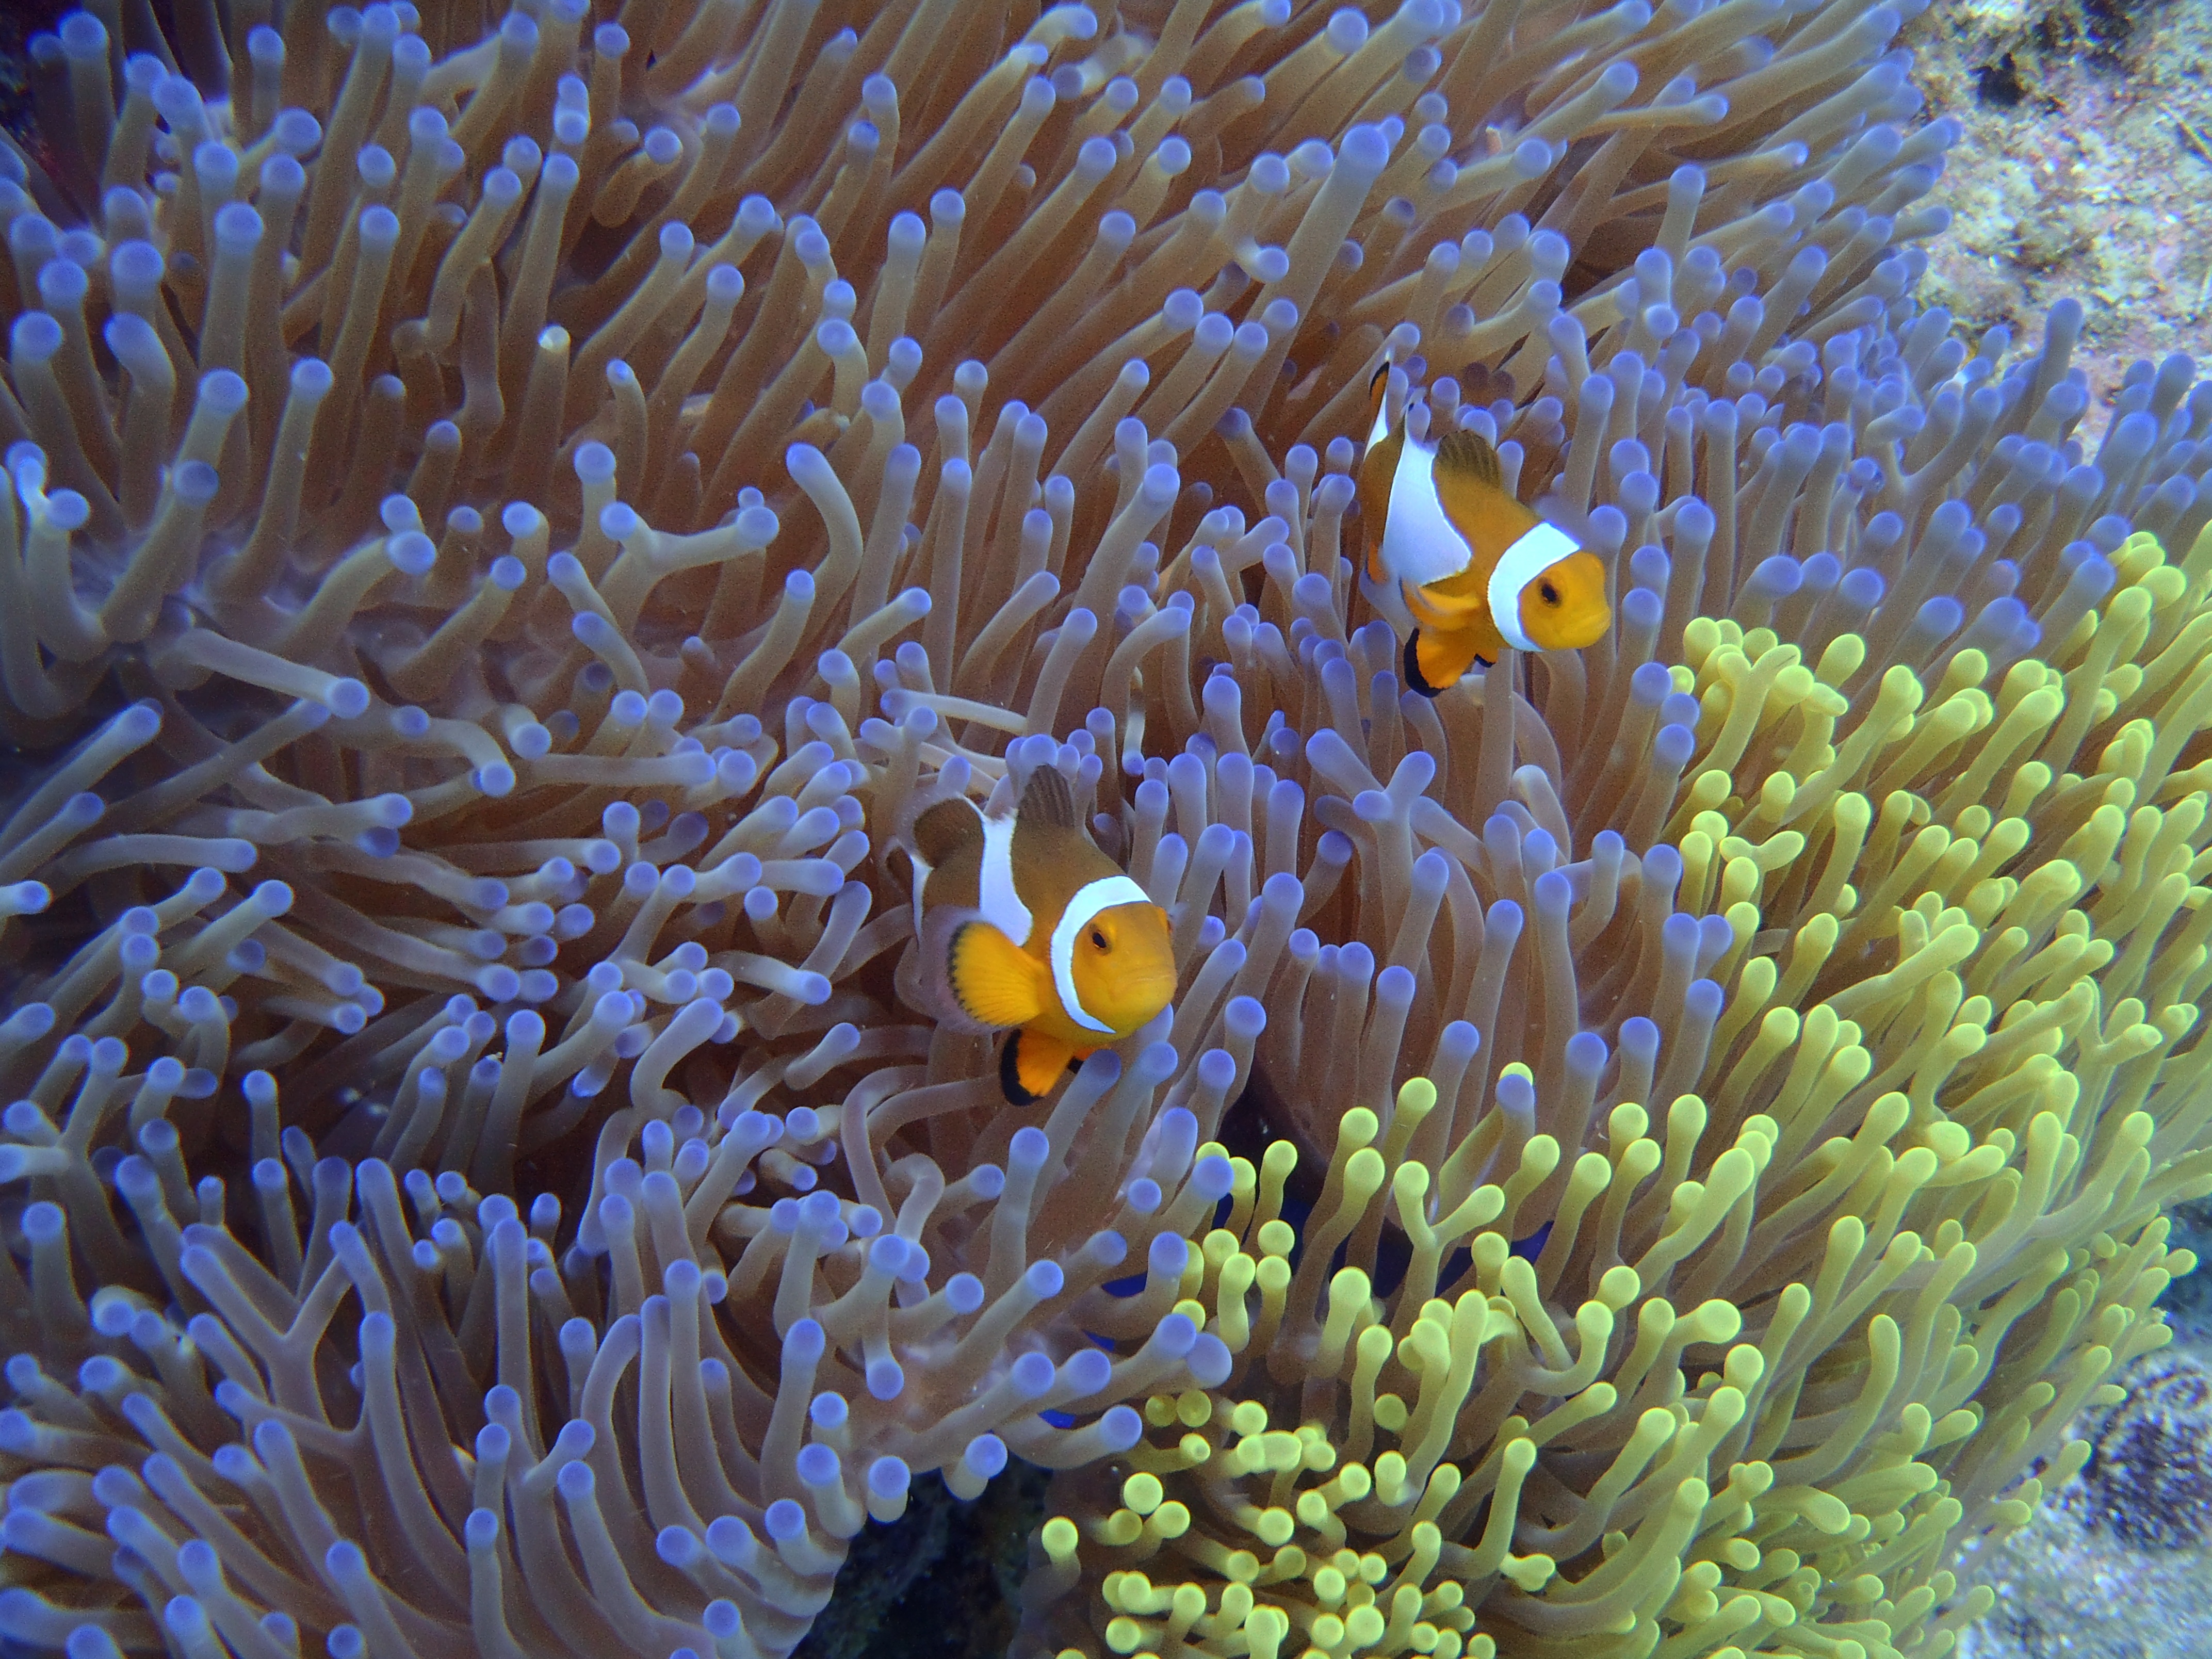
underwater, biology, coral, coral reef, invertebrate, reef, cnidaria, habitat, organism, anemone fish, sea anemone, natural environment, marine biology, coral reef fish, marine invertebrates, pomacentridae, stony coral